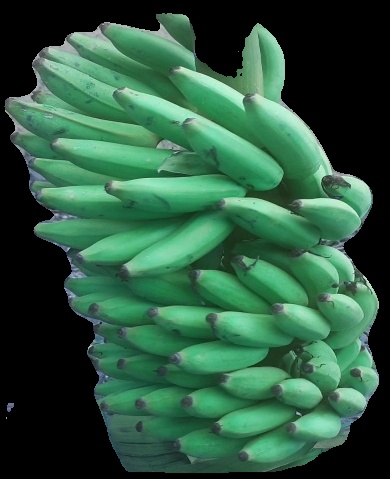
Variety: elakki-bale
Grade: grade2